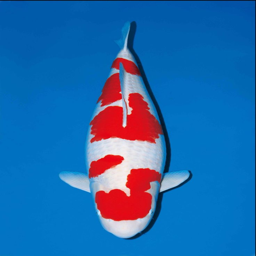
animal - is the most expensive koi ever sold , dollar